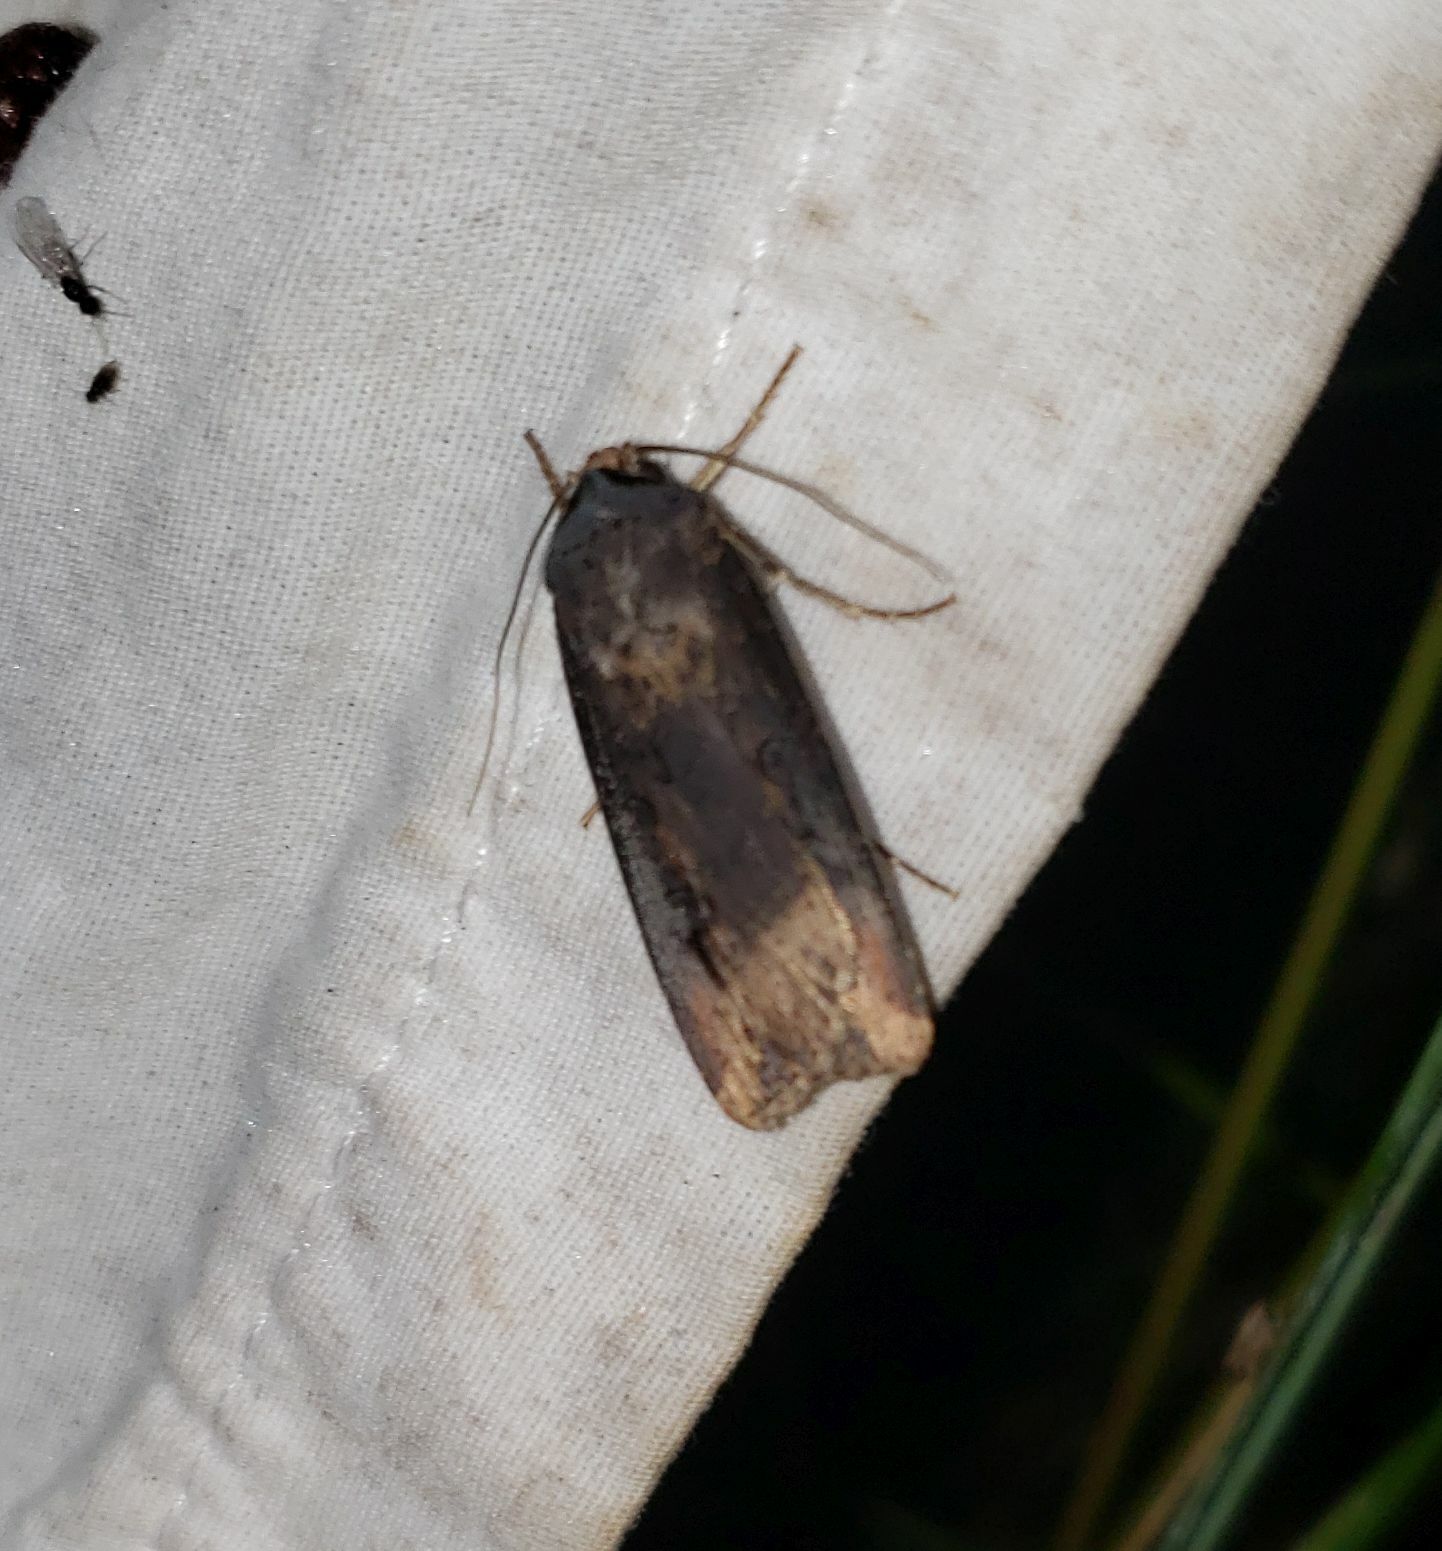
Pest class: cutworms